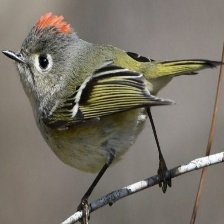
Species: RUBY CROWNED KINGLET
Scientific name: REGULUS CALENDULA